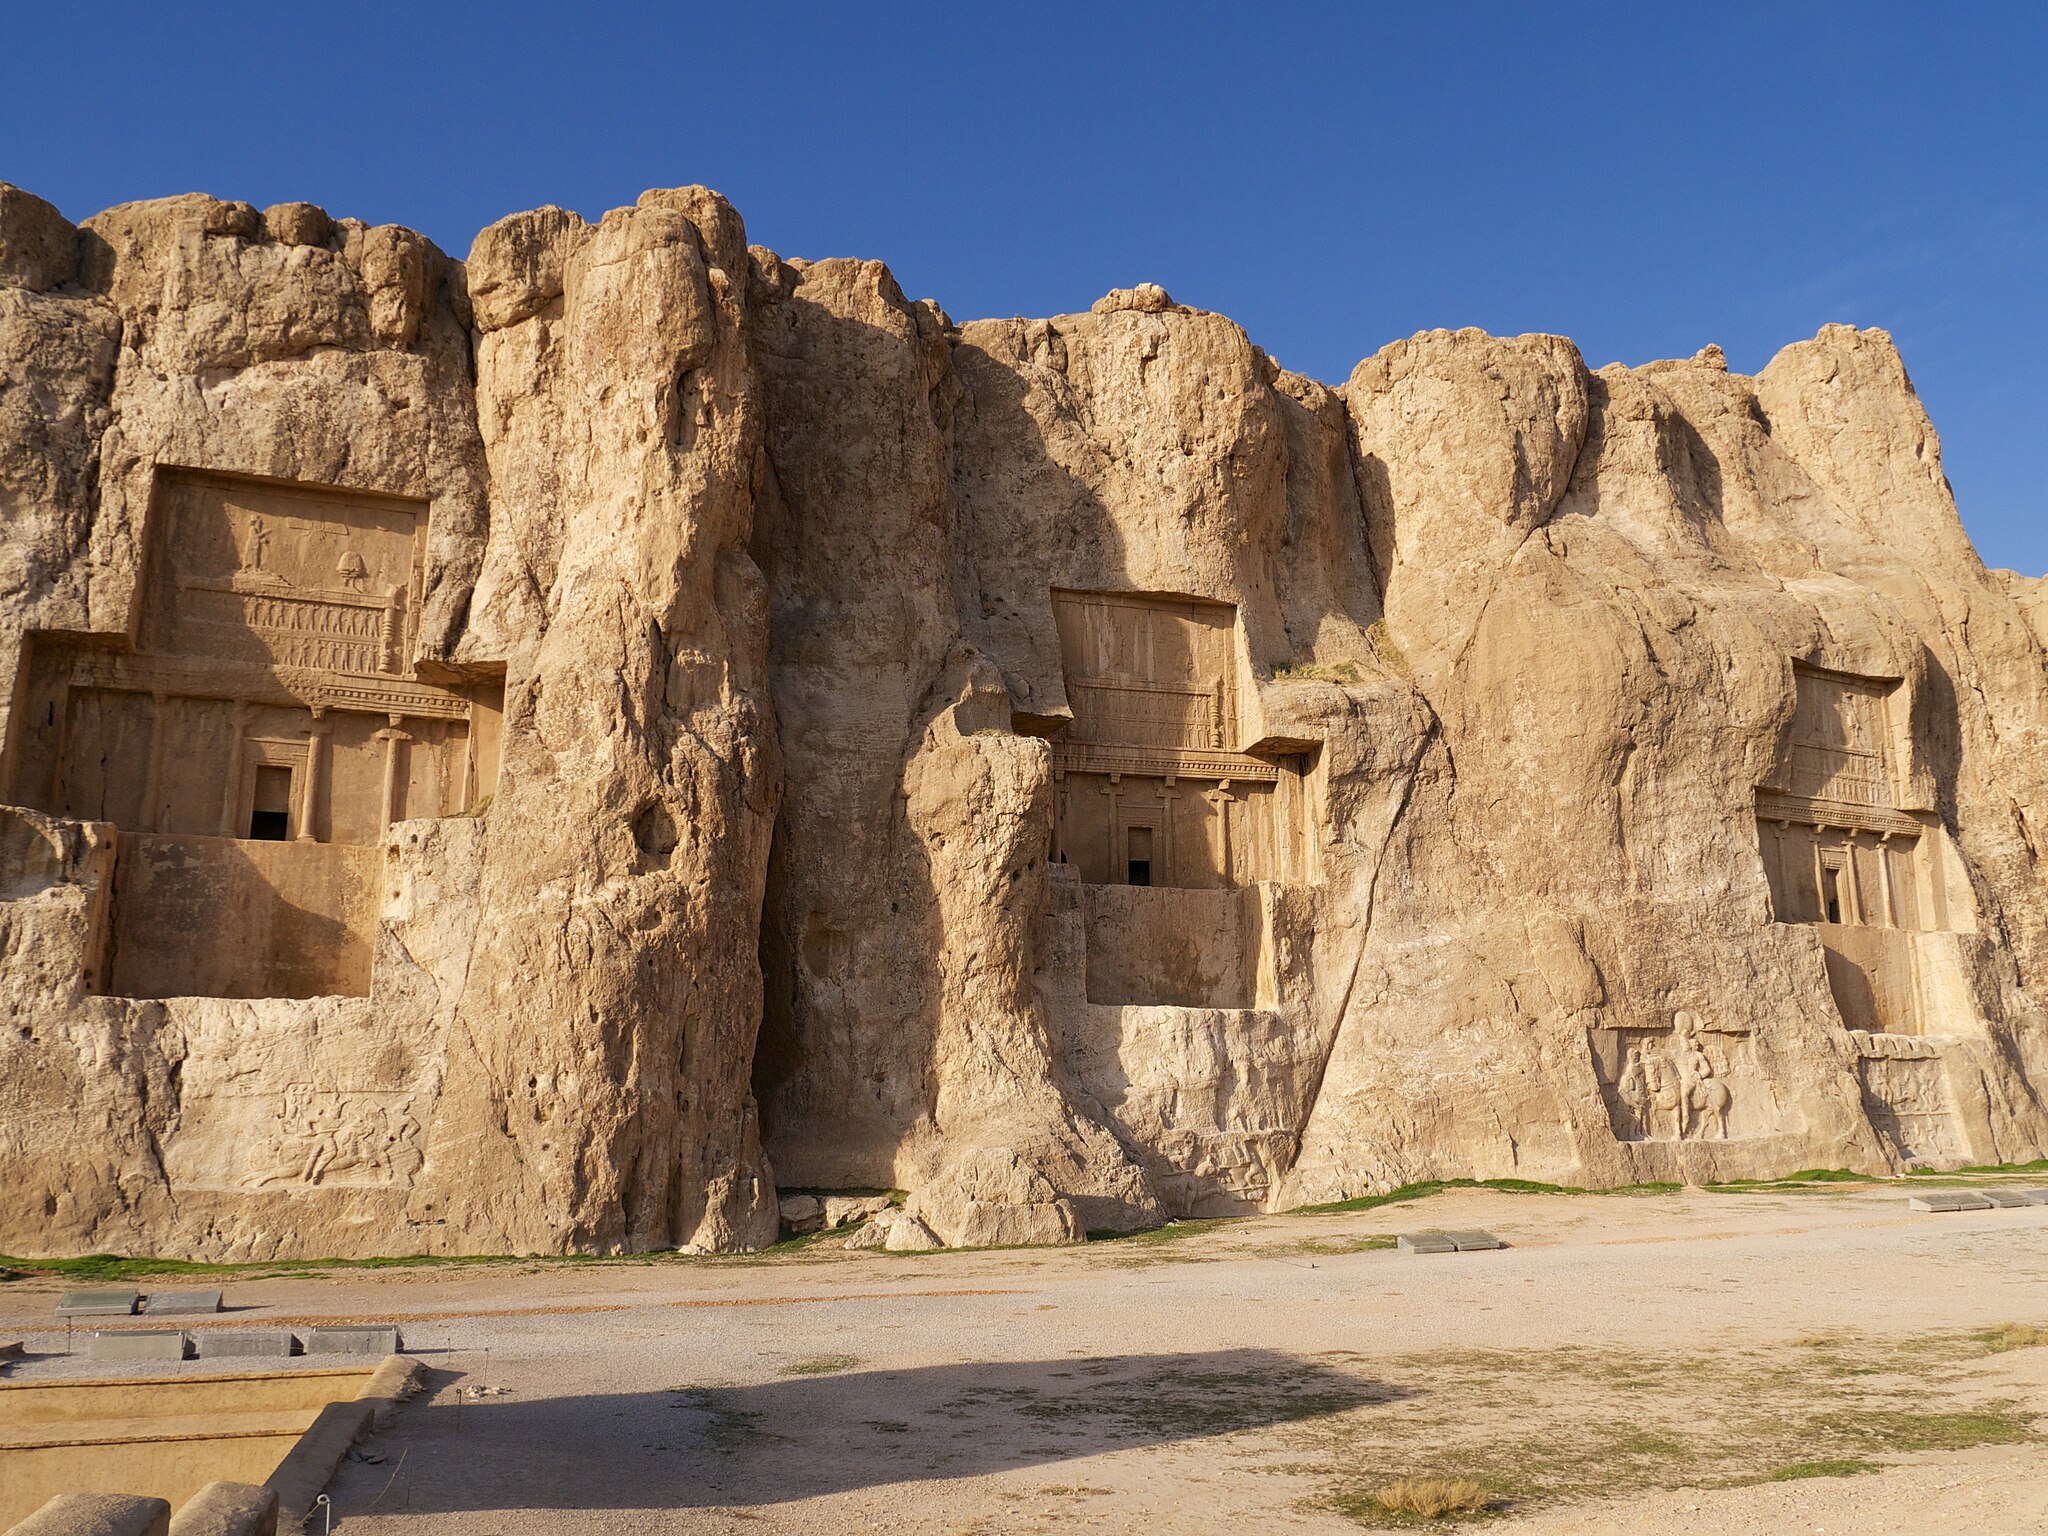
Title: 124-Naqsh-e Rostam (16279224351)
Description: 124-Naqsh-e Rostam
Date: 2015-01-06 20:01
Categories: Naqsh-e Rustam, Flickr images reviewed by FlickreviewR 2